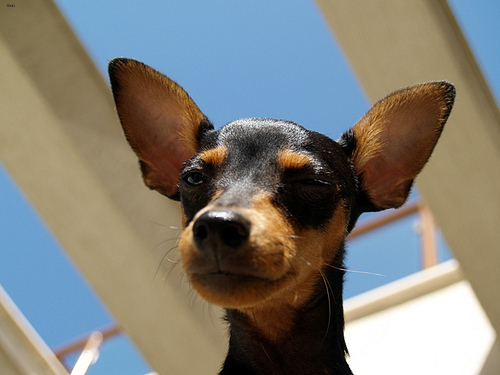
Animal: dog
Breed: miniature_pinscher